Aare Gorge

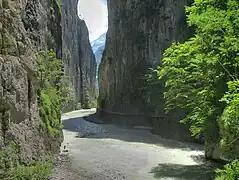
Inside the Aare Gorge, with walkway visible on far wall

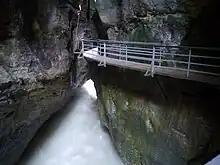
The gorge at a narrow point

The Aare Gorge is a section of the river Aare that carves through a limestone ridge near the town of Meiringen, in the Bernese Oberland region of Switzerland. The gorge is an indirect product of glaciation; 10,000 years ago, just as the Ice Age was coming to an end, torrential runoff water from melting glaciers eroded a deep, narrow chasm through the limestone barrier. Although barely long, this passage is bordered by sheer cliffs up to high on either side. The gorge varies in width from some at its widest to just at its narrowest.